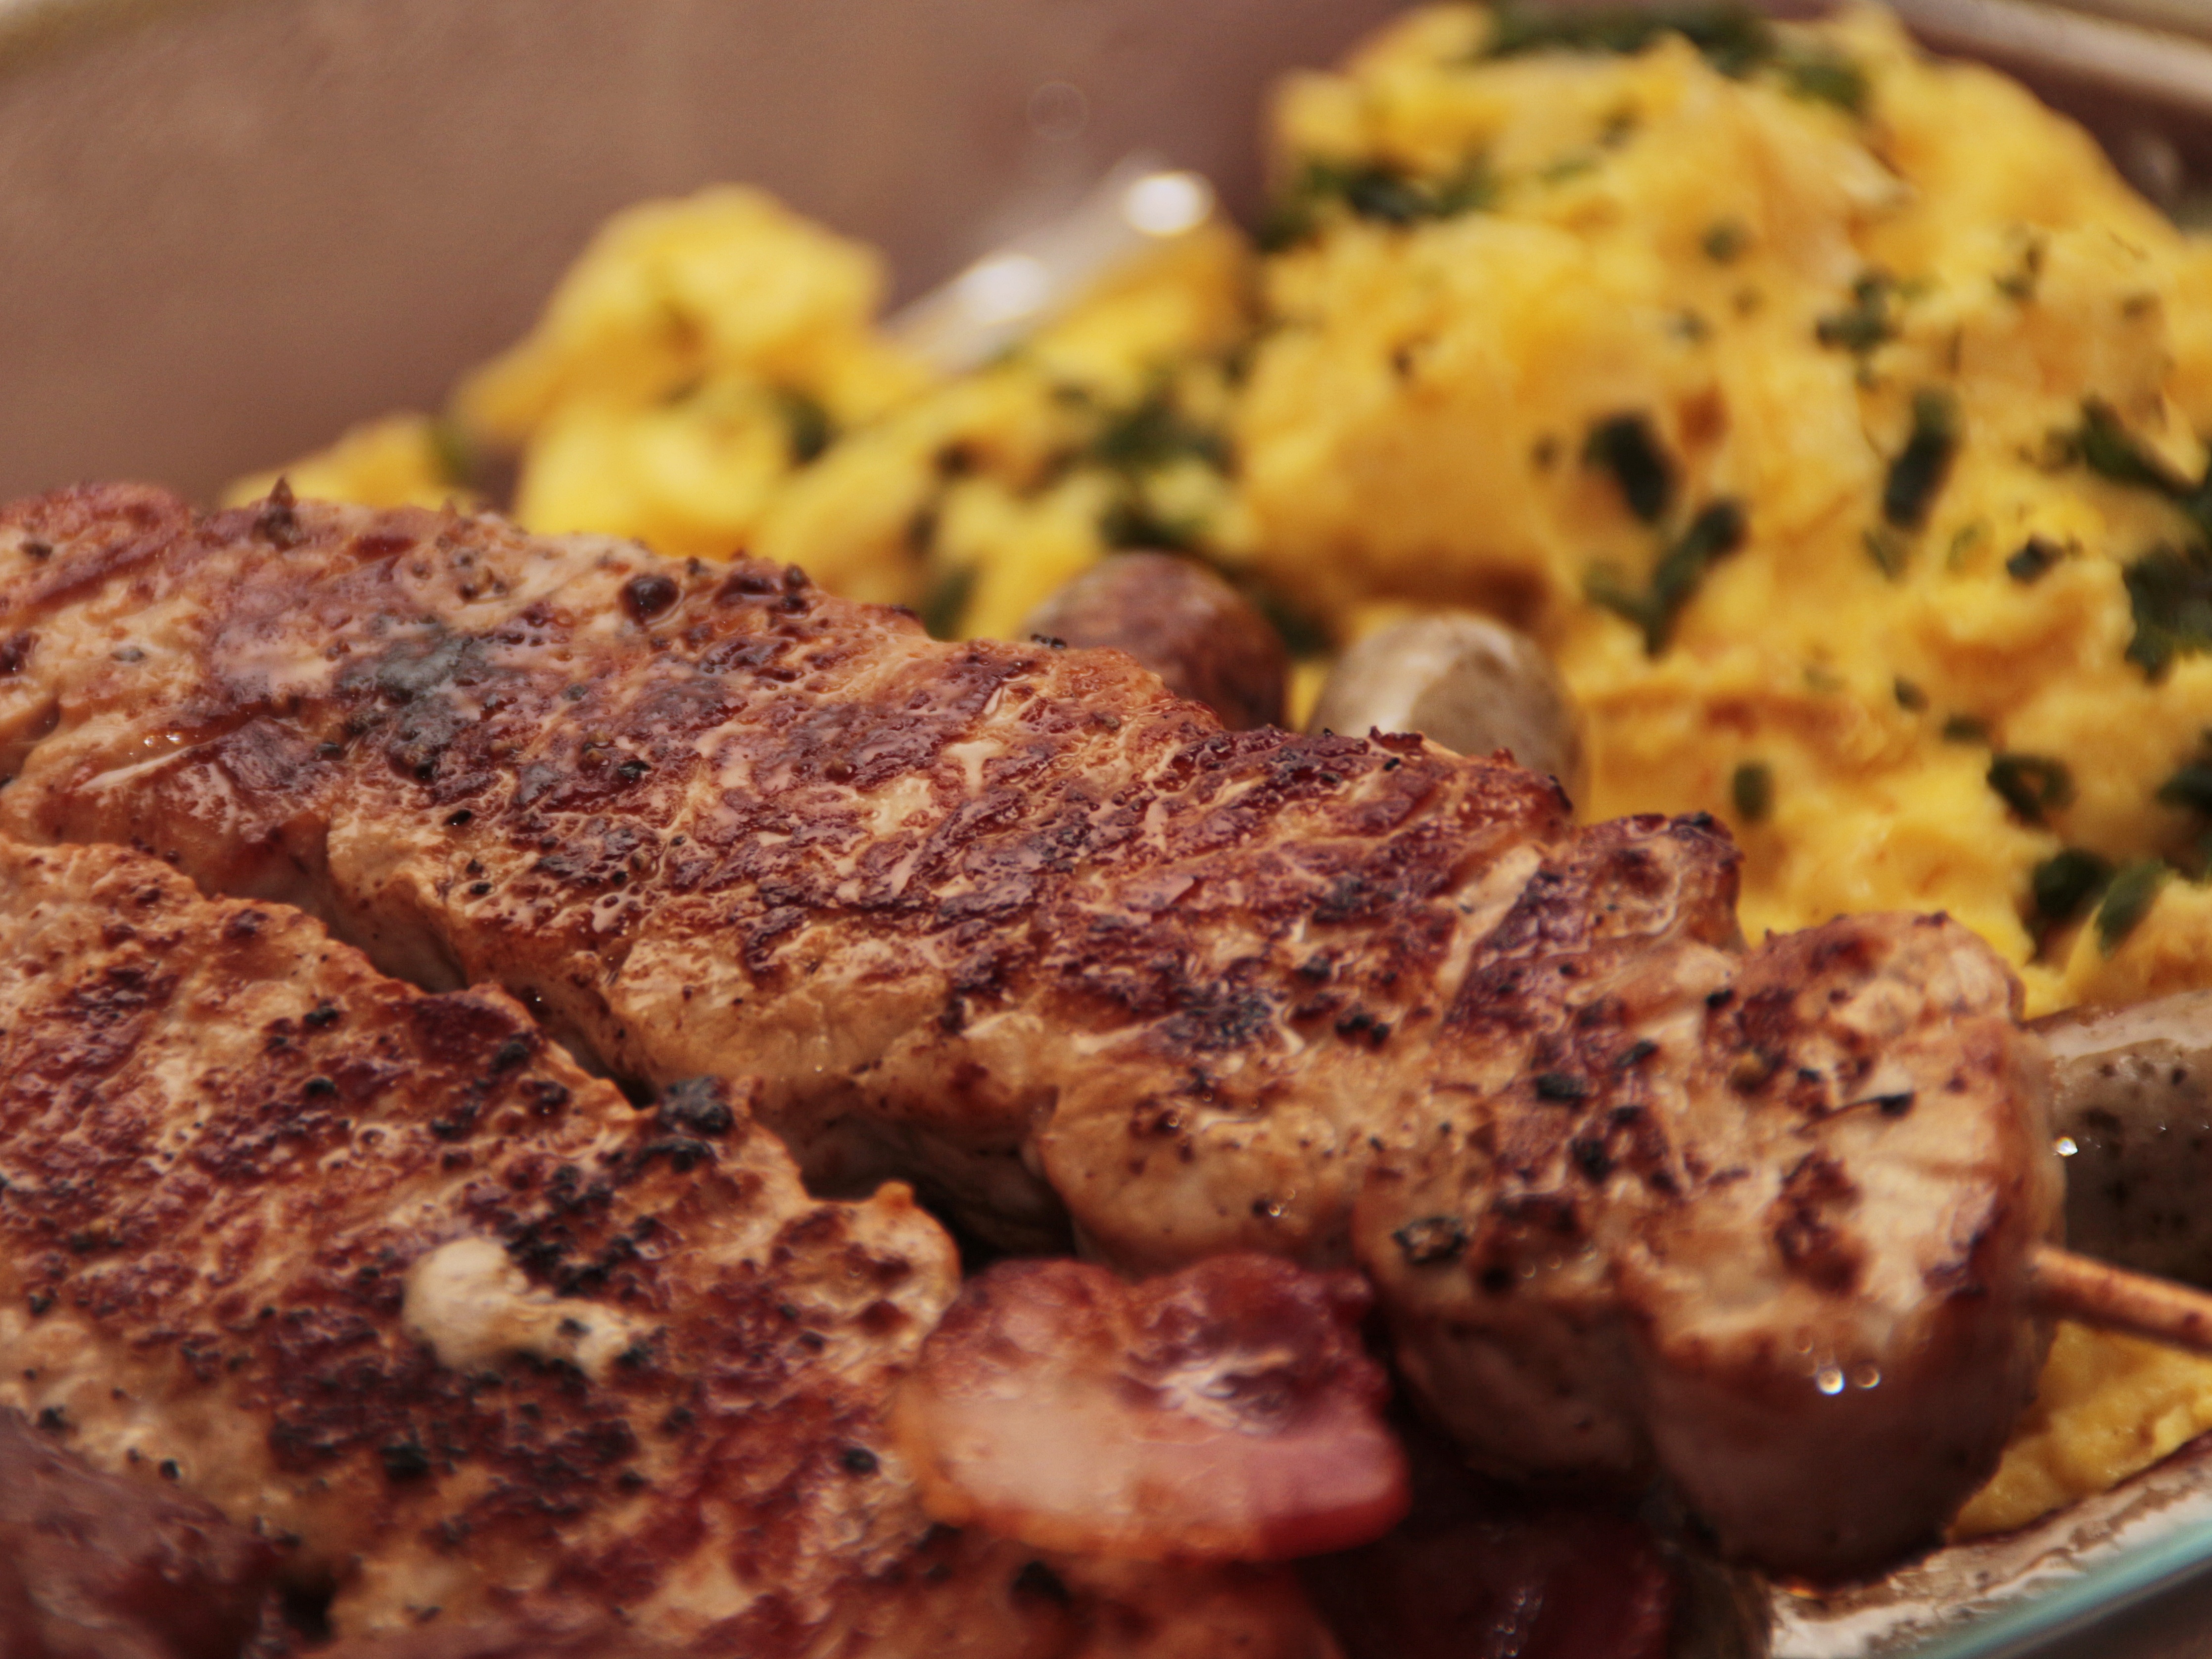
dish, meal, food, produce, breakfast, eat, meat, cuisine, delicious, steak, pork chop, egg, sausage, party, herbs, bratwurst, brunch, grilled meats, grill sausage, sizzle, omelette, fried food